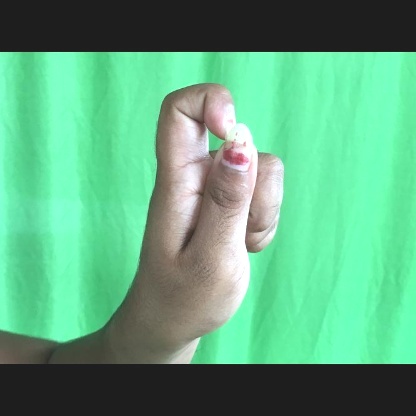
Mudra: Kapith